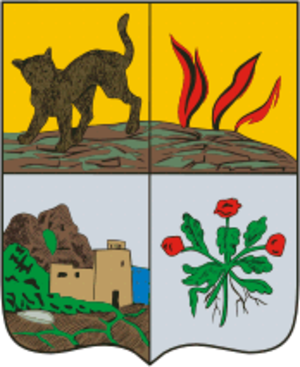
Ci-après la liste des villes de Russie dont la population était supérieure à 100 000 habitants au recensement de 2010. La capitale administrative des différents sujets fédéraux est indiquée en gras.
Derbent est une ville de la fédération de Russie et le centre administratif du raïon de Derbent, dans la république du Daghestan dont elle fut, historiquement, la capitale. Sa population s'élevait à 125 832 habitants en 2020.